Samuel Sené

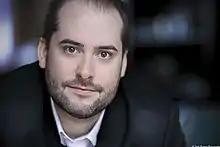
Samuel Sené

Samuel Sené is a French theatre director, musical director, pianist, and conductor.